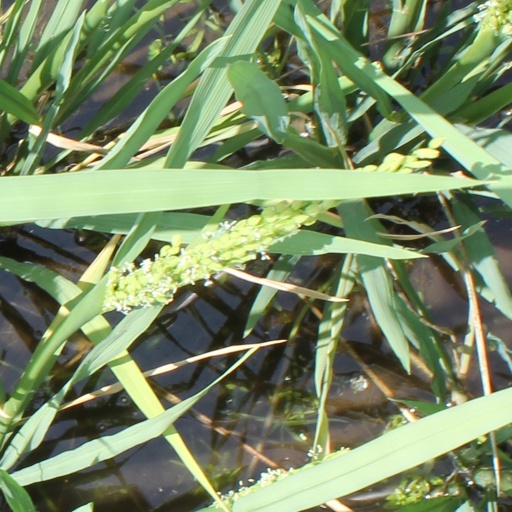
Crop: rice